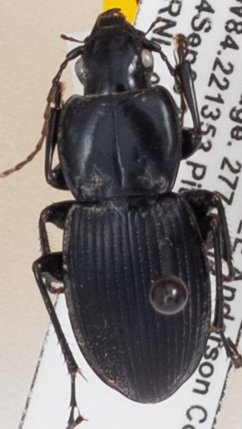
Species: Cyclotrachelus sigillatus
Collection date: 2022-09-14
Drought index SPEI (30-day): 0.3
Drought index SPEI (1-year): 0.39
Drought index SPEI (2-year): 0.594